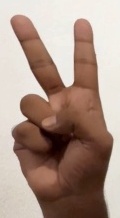
ASL sign: V